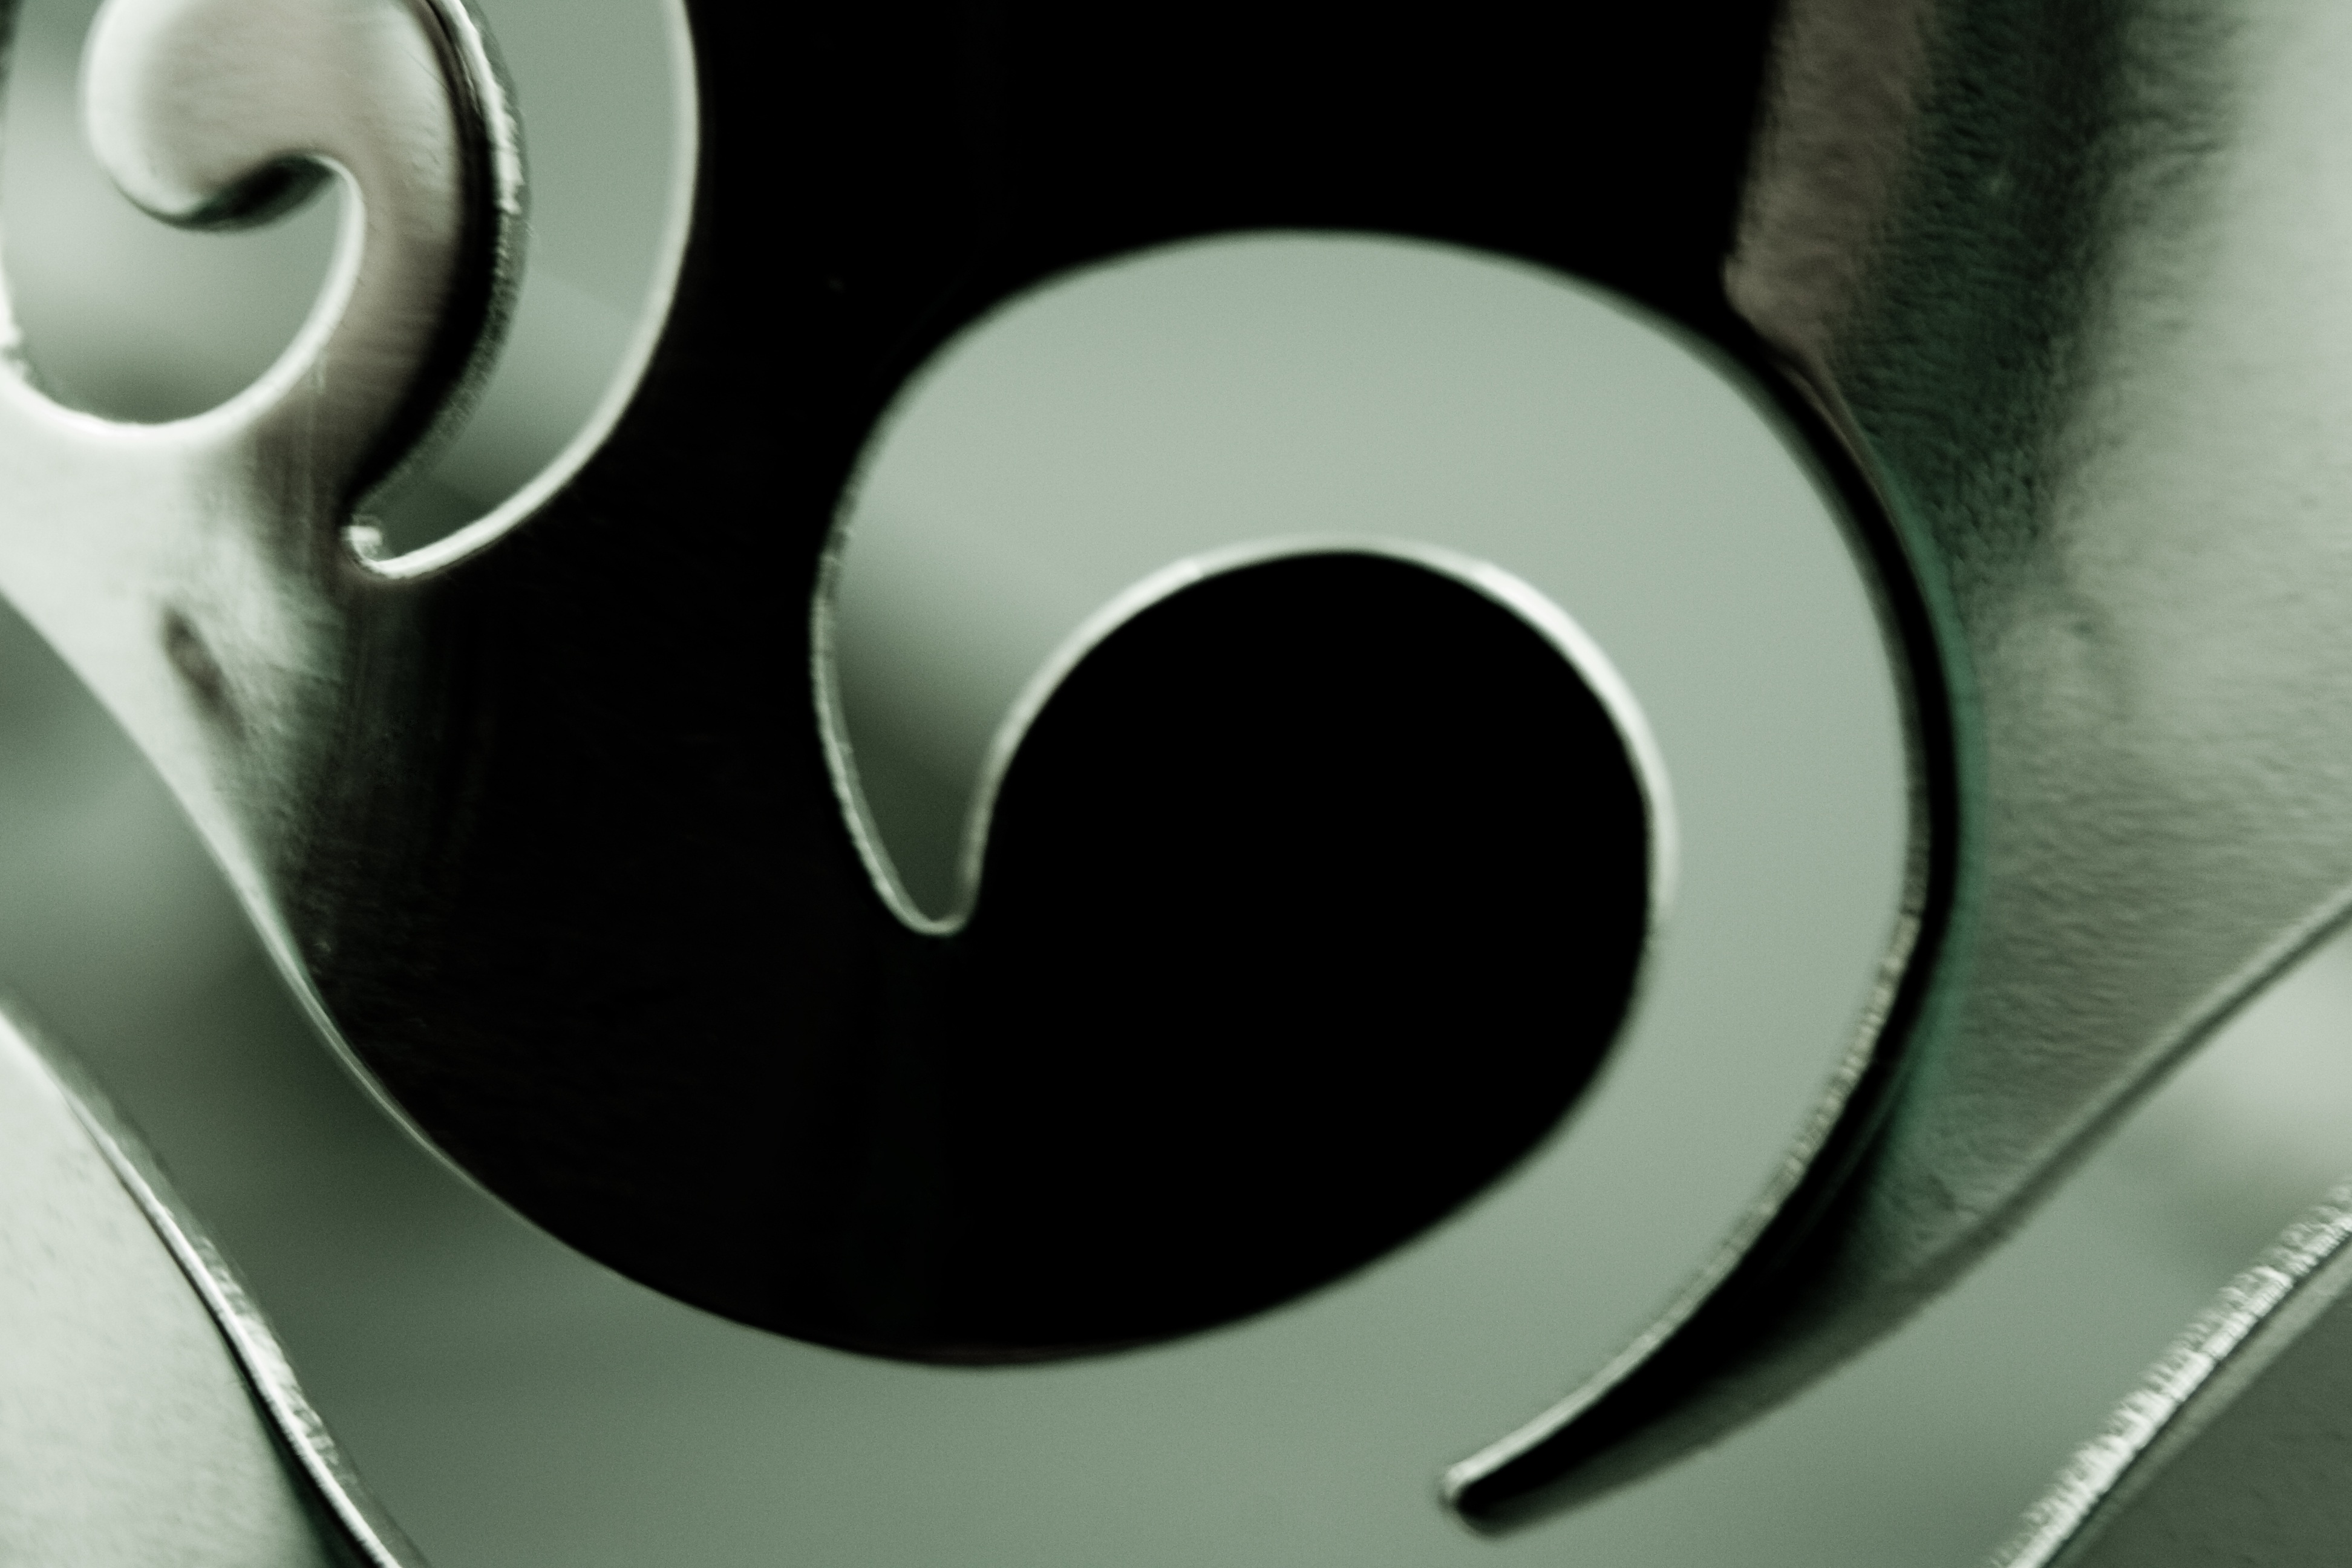
wheel, number, pattern, macro, black, ornament, close up, human body, silver, swinging, eye, organ, gloss, polished